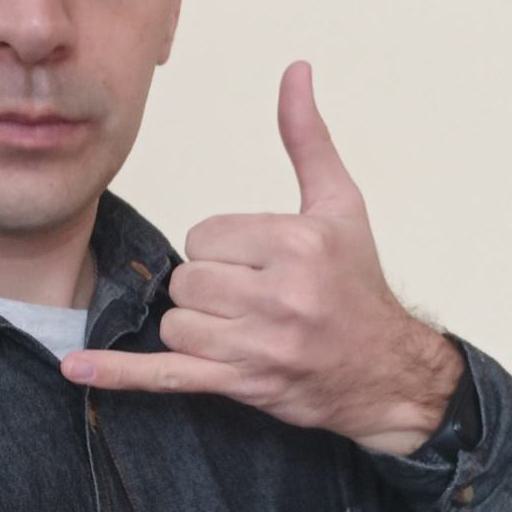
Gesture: call